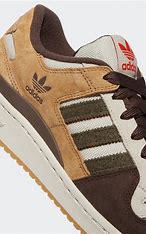
Brand: adidas
Model: originals Adidas Originals Forum 84